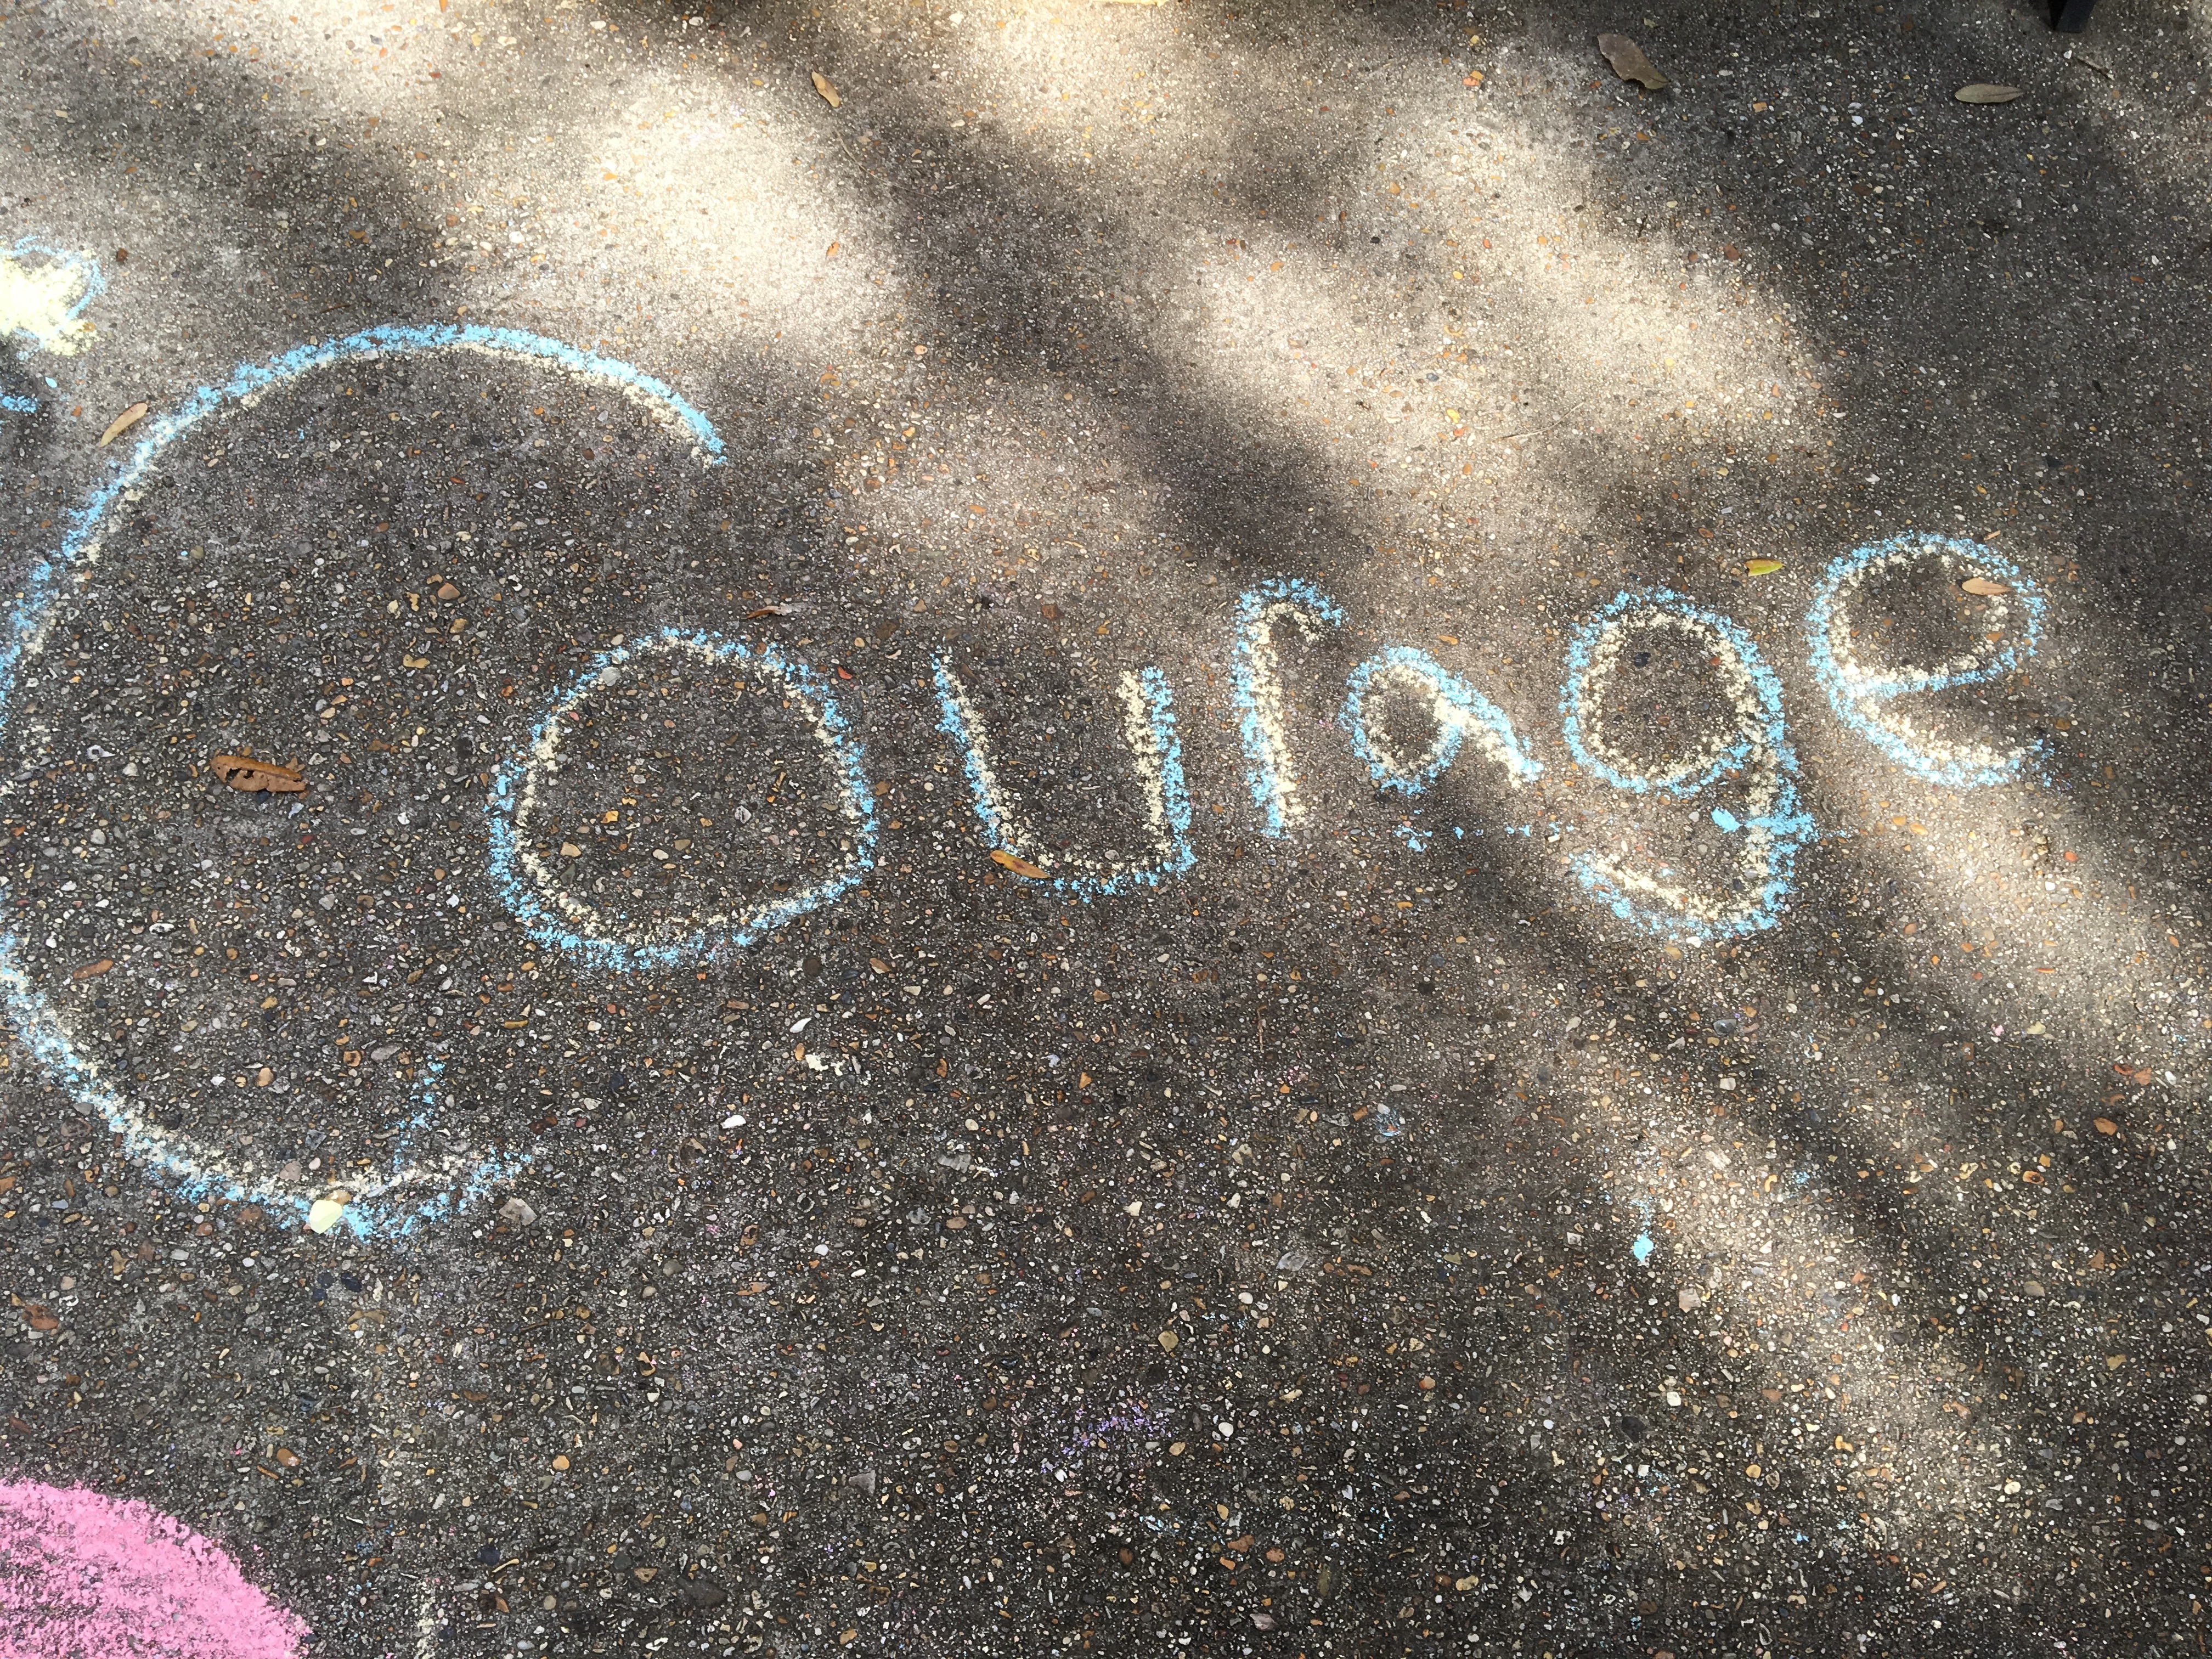
hand, sand, number, asphalt, soil, art, drawing, chalk, courage, text, handwriting, inspiring, inspiration, positive, inspirational, inspire, handwritten, inspirational quotes